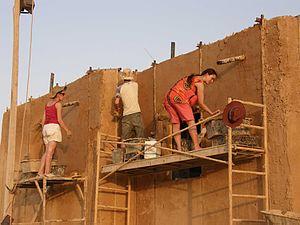
Le mortier de terre est un mortier fait avec de l'argile ou de la terre crue.